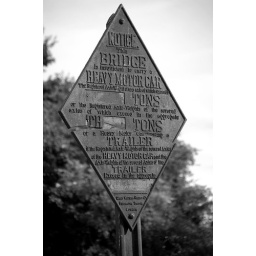
random sign i say by the swing bridge in hungerford.